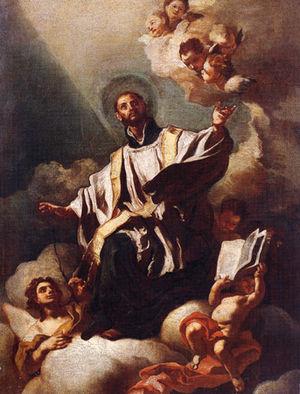
Francesco Solimena, dit l'Abbé Ciccio, est un peintre d'histoire et de sujets religieux ainsi qu'un architecte de l'école napolitaine de la période baroque. C'est une des grandes figures du développement des styles baroque et rococo qui fut reconnu internationalement comme un des plus fameux artistes de son époque.